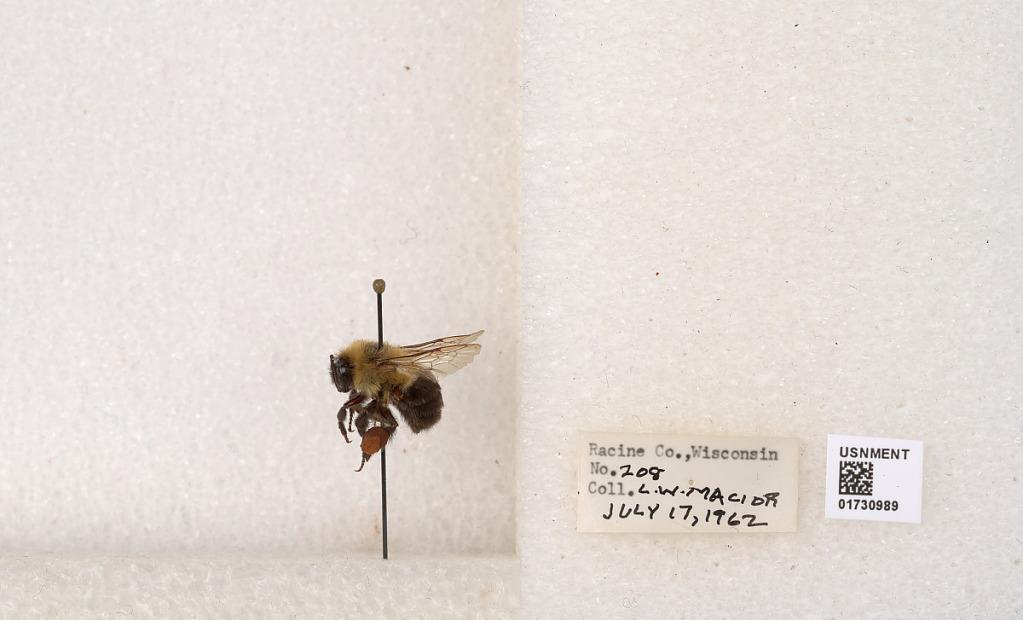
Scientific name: Bombus impatiens Cresson
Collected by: L. Macior
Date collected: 1962-7-17
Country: United States
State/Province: Wisconsin
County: Racine
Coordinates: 42.7299, -87.8123